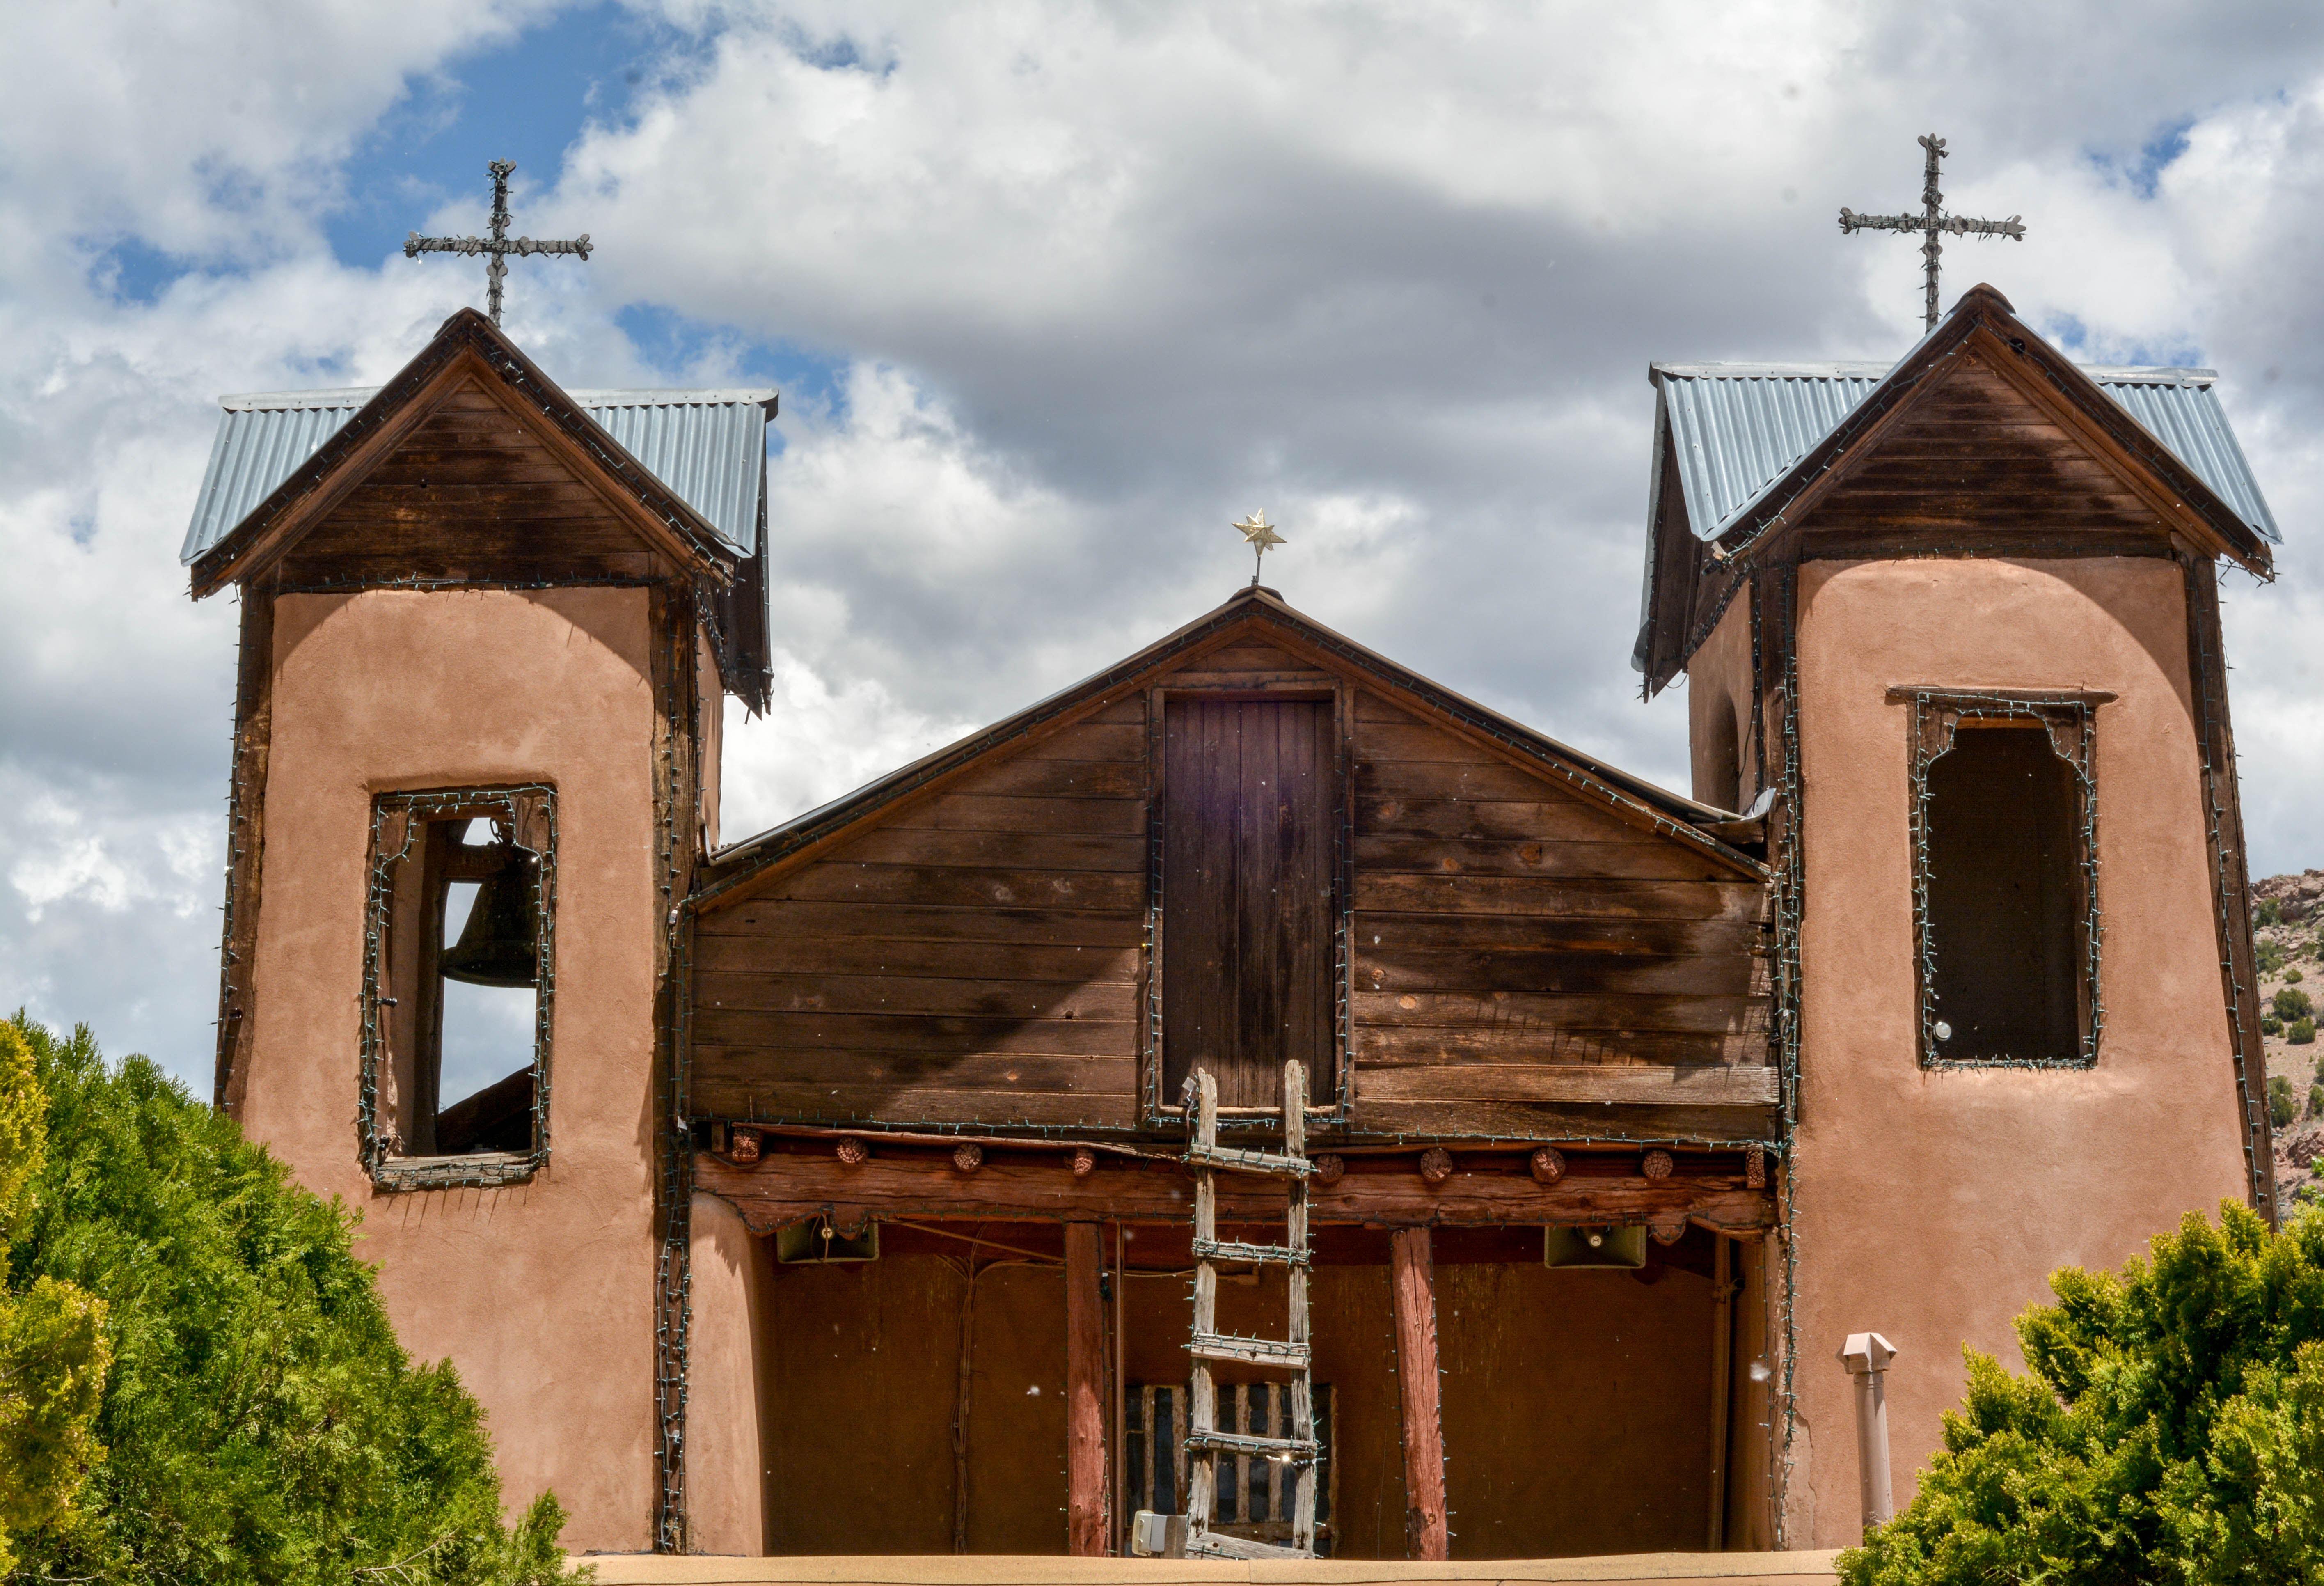
architecture, building, facade, church, chapel, place of worship, steeple, monastery, synagogue, estate, santafe, truchas, northernnewmexico, pueblosantafe, middle ages, spanish missions in california